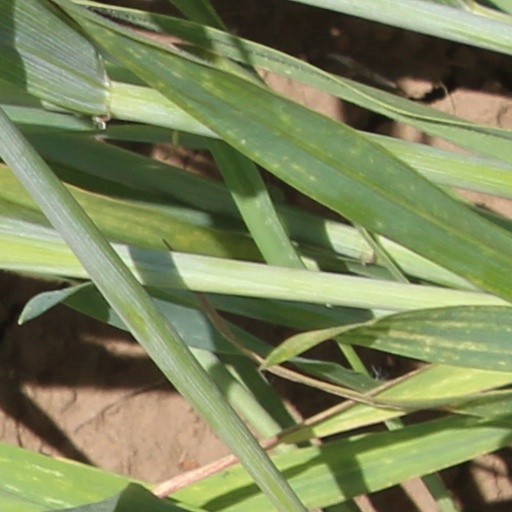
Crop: wheat